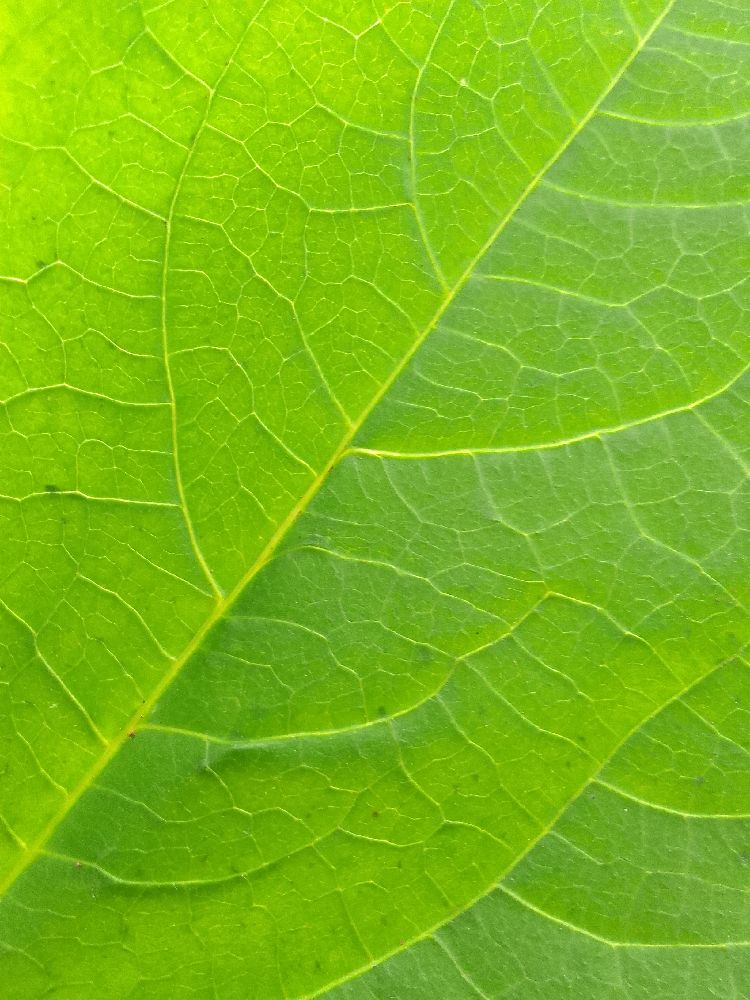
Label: healthy